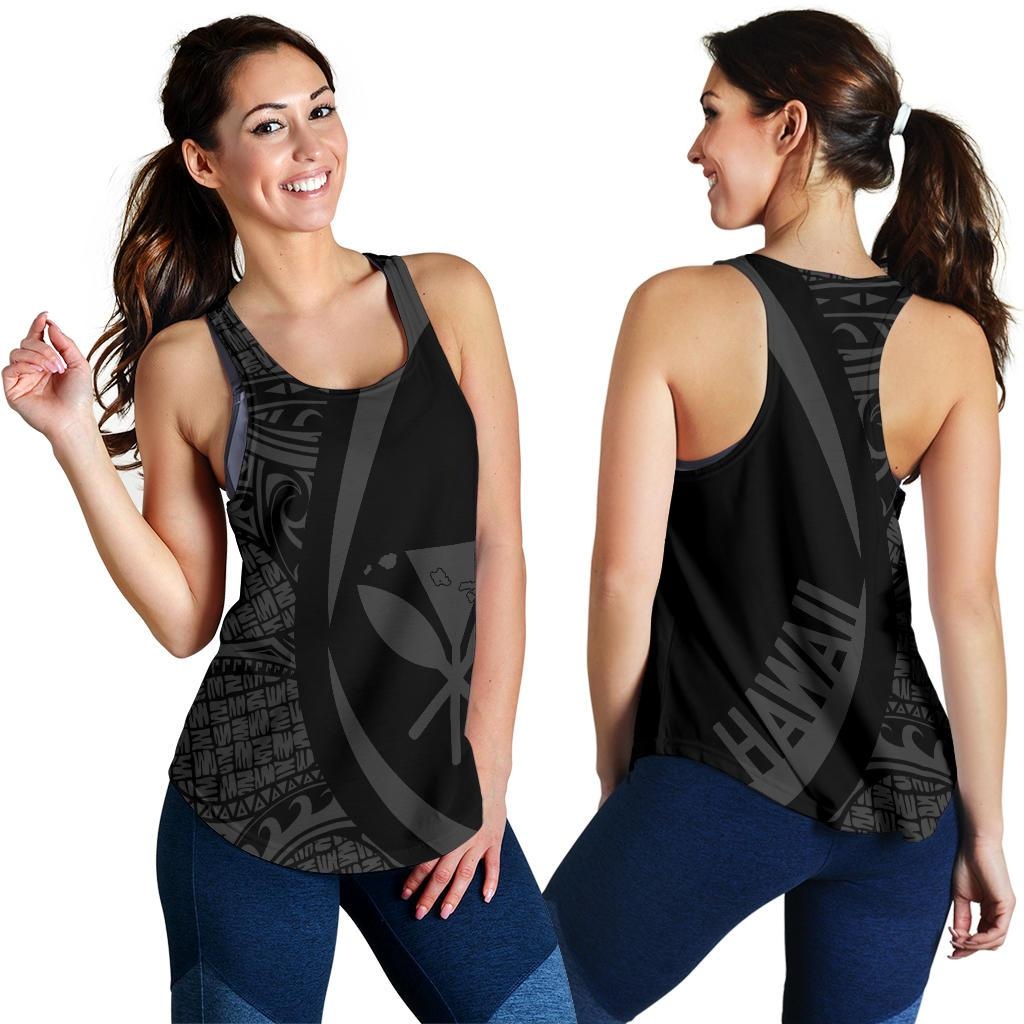
Kanaka Hawaii Map Grey Polynesian Women's Racerback Tank
Kanaka Hawaii Map Grey Polynesian Women's Racerback Tank DETAILS: Each tank top is constructed from a premium polyester blend that is ultra-soft and incredibly comfortable. 100% polyester fabric. Features a specialty high definition heat-dye application that ensures long lasting color vibrancy even after machine washing. Finished with double-needle stitching on the seams for extra durability. Each tank top is custom printed, cut and sewn just for you when you place your order – there may be small differences in the design on the seams and / or arms due to the custom nature of the production process! NOTE: Check the SIZE CHART out for accurate size, and please allow a slight 1-3cm difference due to manual measurement and a slight color variation due to different lighting conditions. The design of the final product might slightly shift in position due to the manual cut and sew procedure. Thank you for considering us.
Brand: Polynesian Pride
Category: Apparel & Accessories > Clothing > Activewear > Activewear Tops > Tank Tops